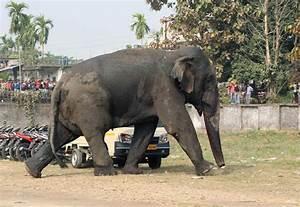
elephant